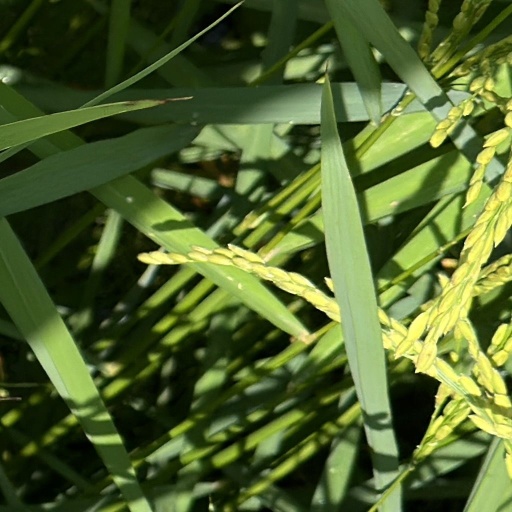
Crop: rice